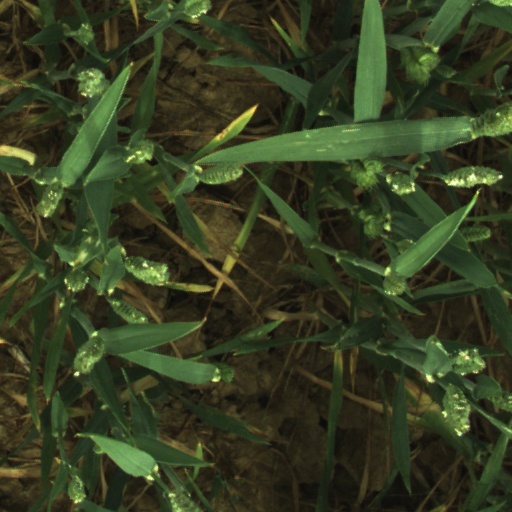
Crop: wheat